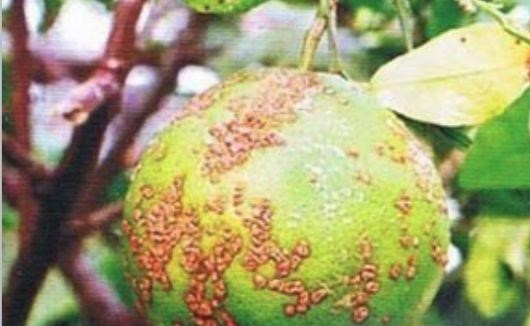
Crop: unknown
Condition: citrus_canker